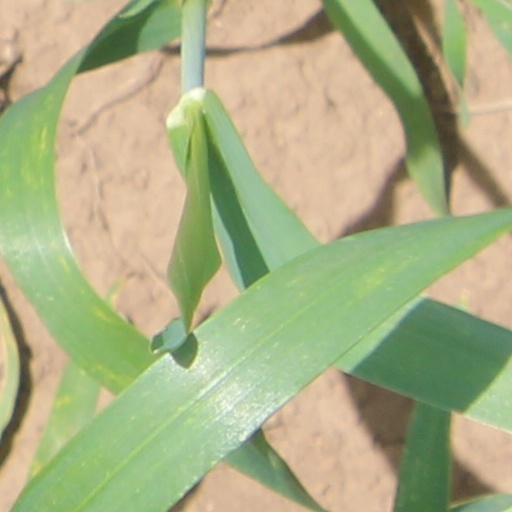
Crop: wheat